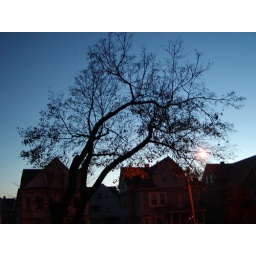
The tree in front of the house at sunset